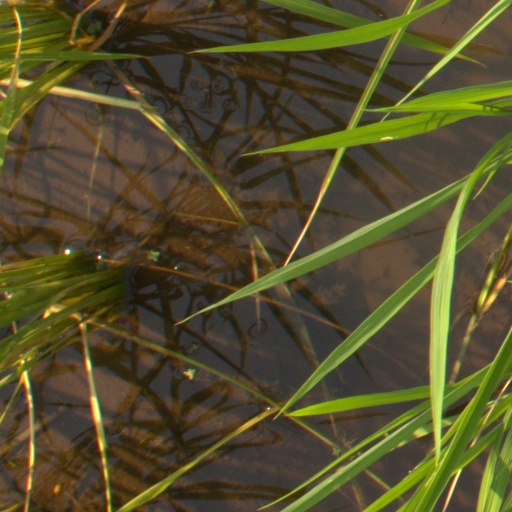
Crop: rice